Elina Karokhina

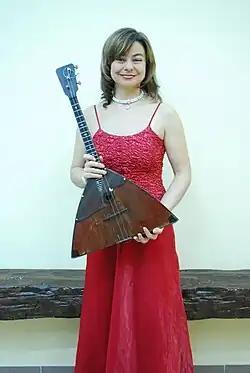
Elina in red

Elina L'vovna Karokhina (Элина Львовна Карохина) (born April 26, 1973 in Leningrad (now Saint Petersburg), Russia) is a balalaika player currently residing in Cliffside Park, New Jersey.